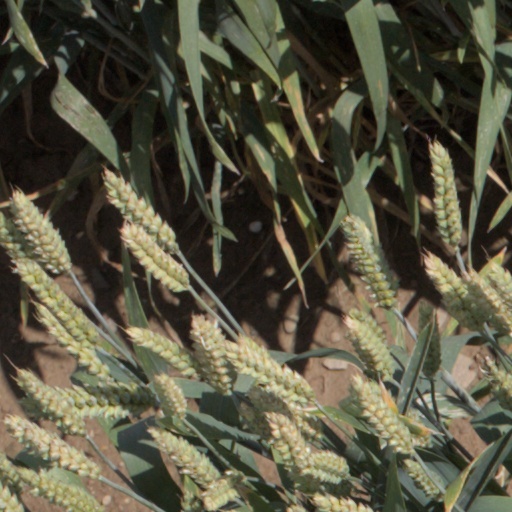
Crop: wheat